Aviation in Washington, D.C.

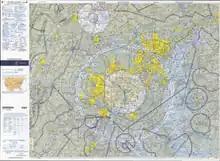
Aviation chart showing restricted airspace in the Washington, D.C., area.

Washington, D.C., does not have any public airports within its boundaries. The city is serviced by Washington Dulles International Airport in Dulles, Virginia; Ronald Reagan Washington National Airport in Crystal City, Virginia; and Baltimore/Washington International Airport in Anne Arundel County, Maryland. Dulles is the primary international airport for the Washington metropolitan region while Reagan National is the primary domestic airport.